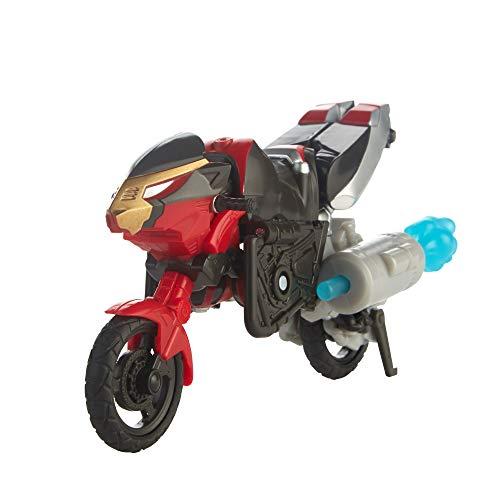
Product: Power Rangers Beast Morphers Cruise Beastbot 6-inch-Scale Action Figure Toy Inspired by The TV Show
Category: Toys & Games | Toy Figures & Playsets | Action Figures
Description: POWER RANGERS BEAST MORPHERS CRUISE BEASTBOT FIGURE – Imagine the companion bot of the Red Ranger carrying him into action or fighting to protect the Morph-X with this 6-inch-scale figure, inspired by the Power Rangers Beast Morphers TV show.
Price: $13.36
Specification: ProductDimensions:1.9x8.5x8.2inches|ItemWeight:4.2ounces|ShippingWeight:5.6ounces(Viewshippingratesandpolicies)|ASIN:B07KQ1K7CV|Itemmodelnumber:E5927AS00|Manufacturerrecommendedage:4yearsandup